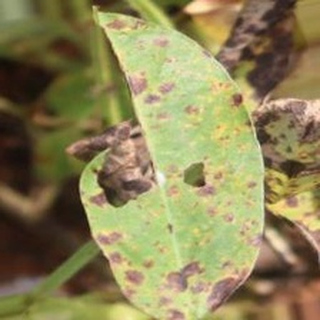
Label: groundnut_late_leaf_spot